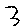
Label: 3